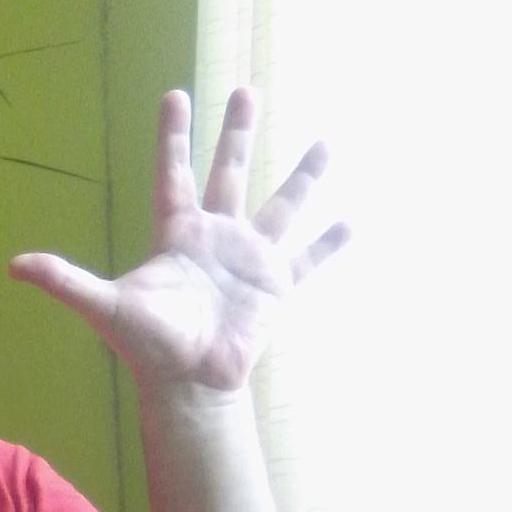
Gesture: palm